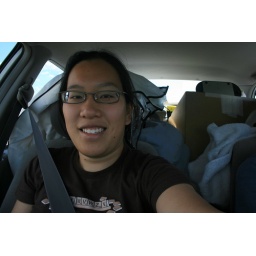
man, we packed it so full. that's my wedding dress in the white garment bag, behind me.